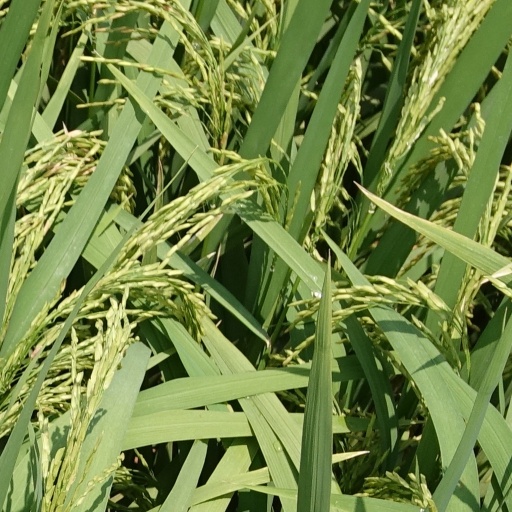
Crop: rice